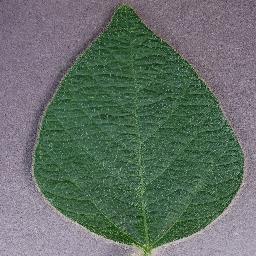
Label: Soybean___healthy